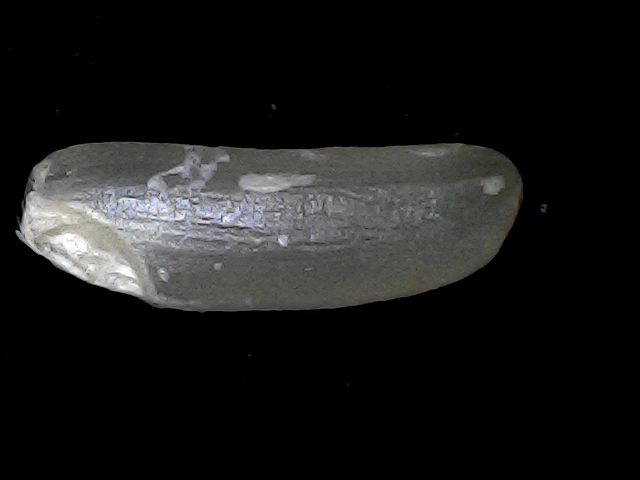
Rice variety: BD85